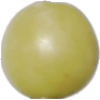
Label: Grape White 2